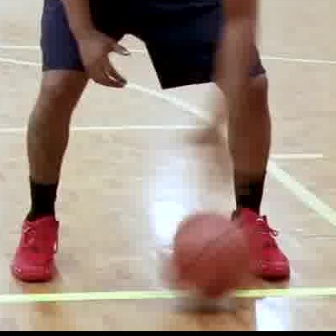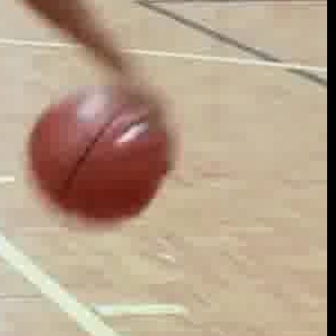
  Please identify the target specified by the bounding box [160,209,250,299] in the first image and locate it in the second image. Return the coordinates in [x_min,y_min,x_max,y_max] format.
Answer: [22,82,167,228]